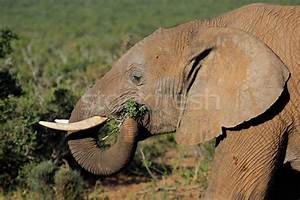
Label: elephant